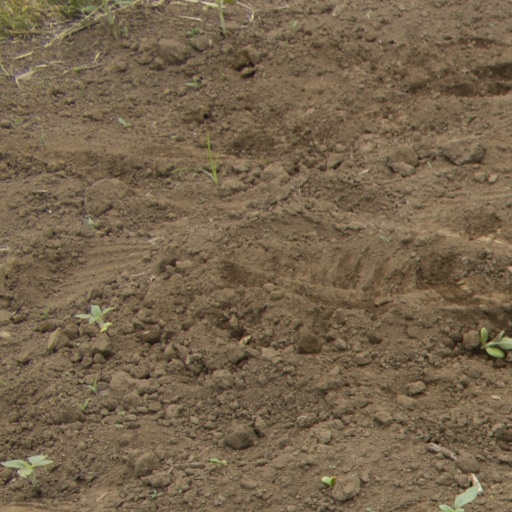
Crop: Jerusalem artichoke